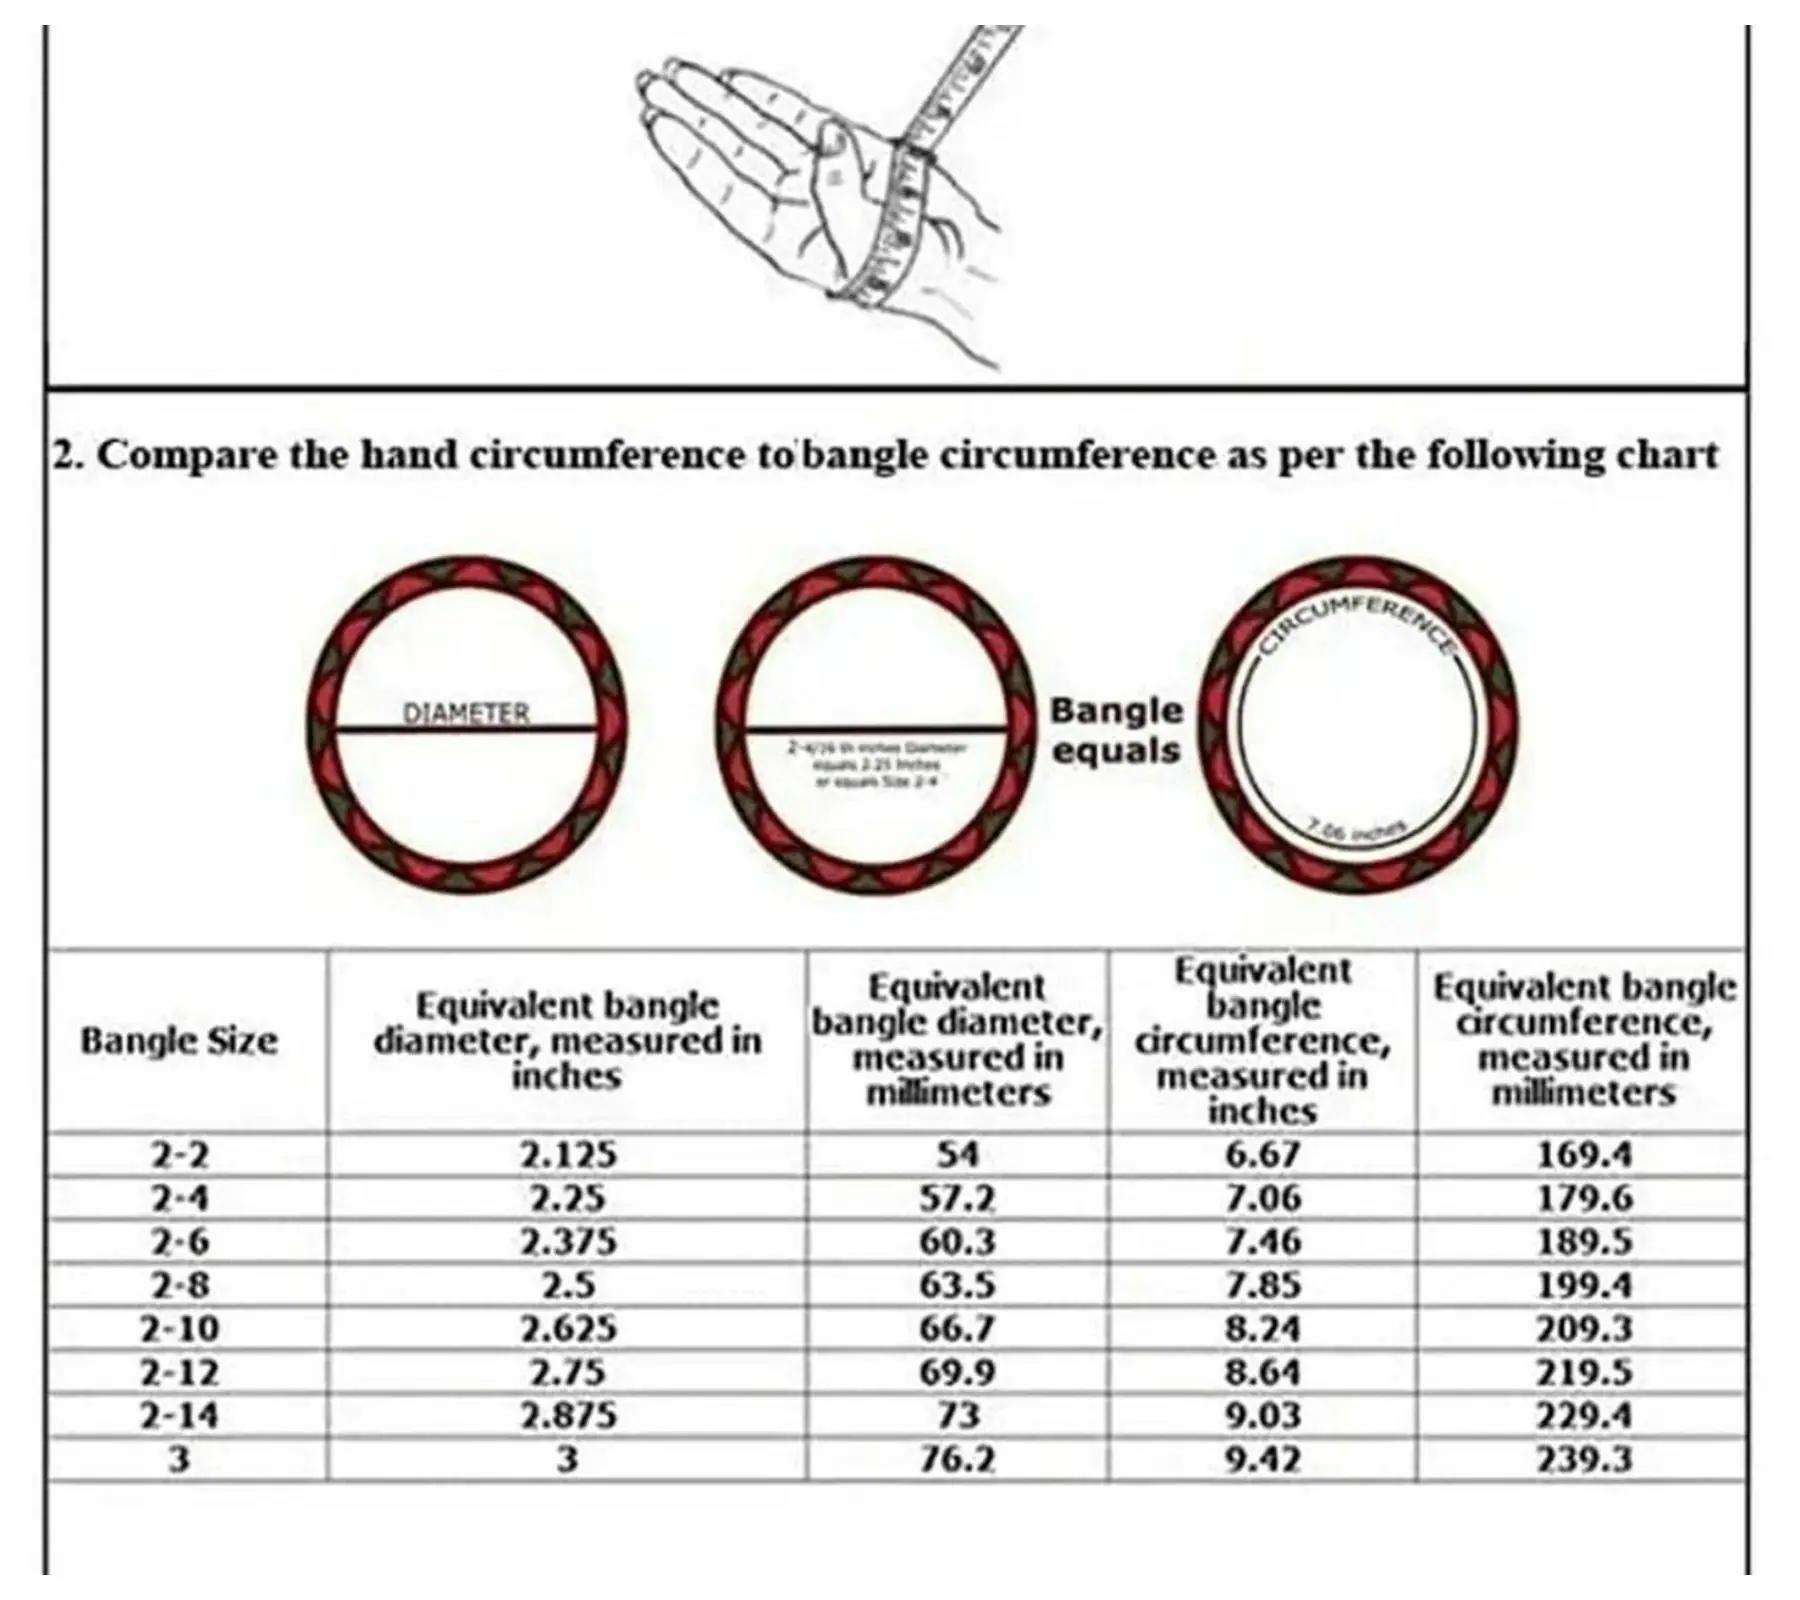
Aashirwad Traders Handmade Multicolor Plastic and Silk Thread Kundan Bangle (Women) - 2.6 (set of 12)
Type: Bracelets
Brand: Aashirwad Traders
Price: Rs. 375
Fashionable trendy and party wear jewelery for womenDisclaimer:12 Bangle
Features: Fashionable trendy and party wear jewelery for women,Silk thread bangles available size 2.4, 2.6, 2.8, 2.10,Type handmade,material shine silk thread and kundan,Usage traditional, partywear and perfect match for silk saree and the lehengas.,#Unique Designs,#Durable and long-lasting
Included: 12 Bangle